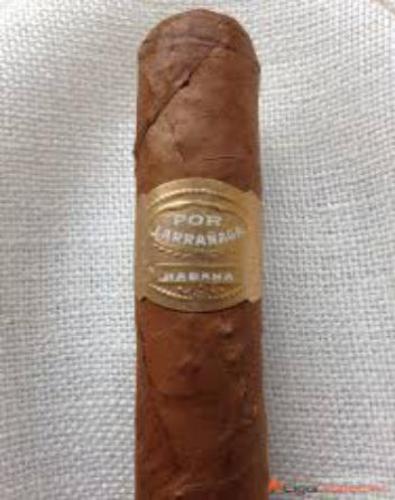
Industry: Necessities